Qatraneh

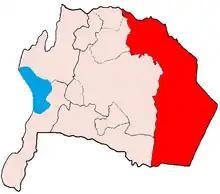
Location of Qatraneh Department of the Karak Governorate

The town lies on the Desert Highway, in the desert plain east of the Mountains of Moab, on the borders between Karak and Amman Governorates. The town is located on one of the tributaries of the Mujib River.